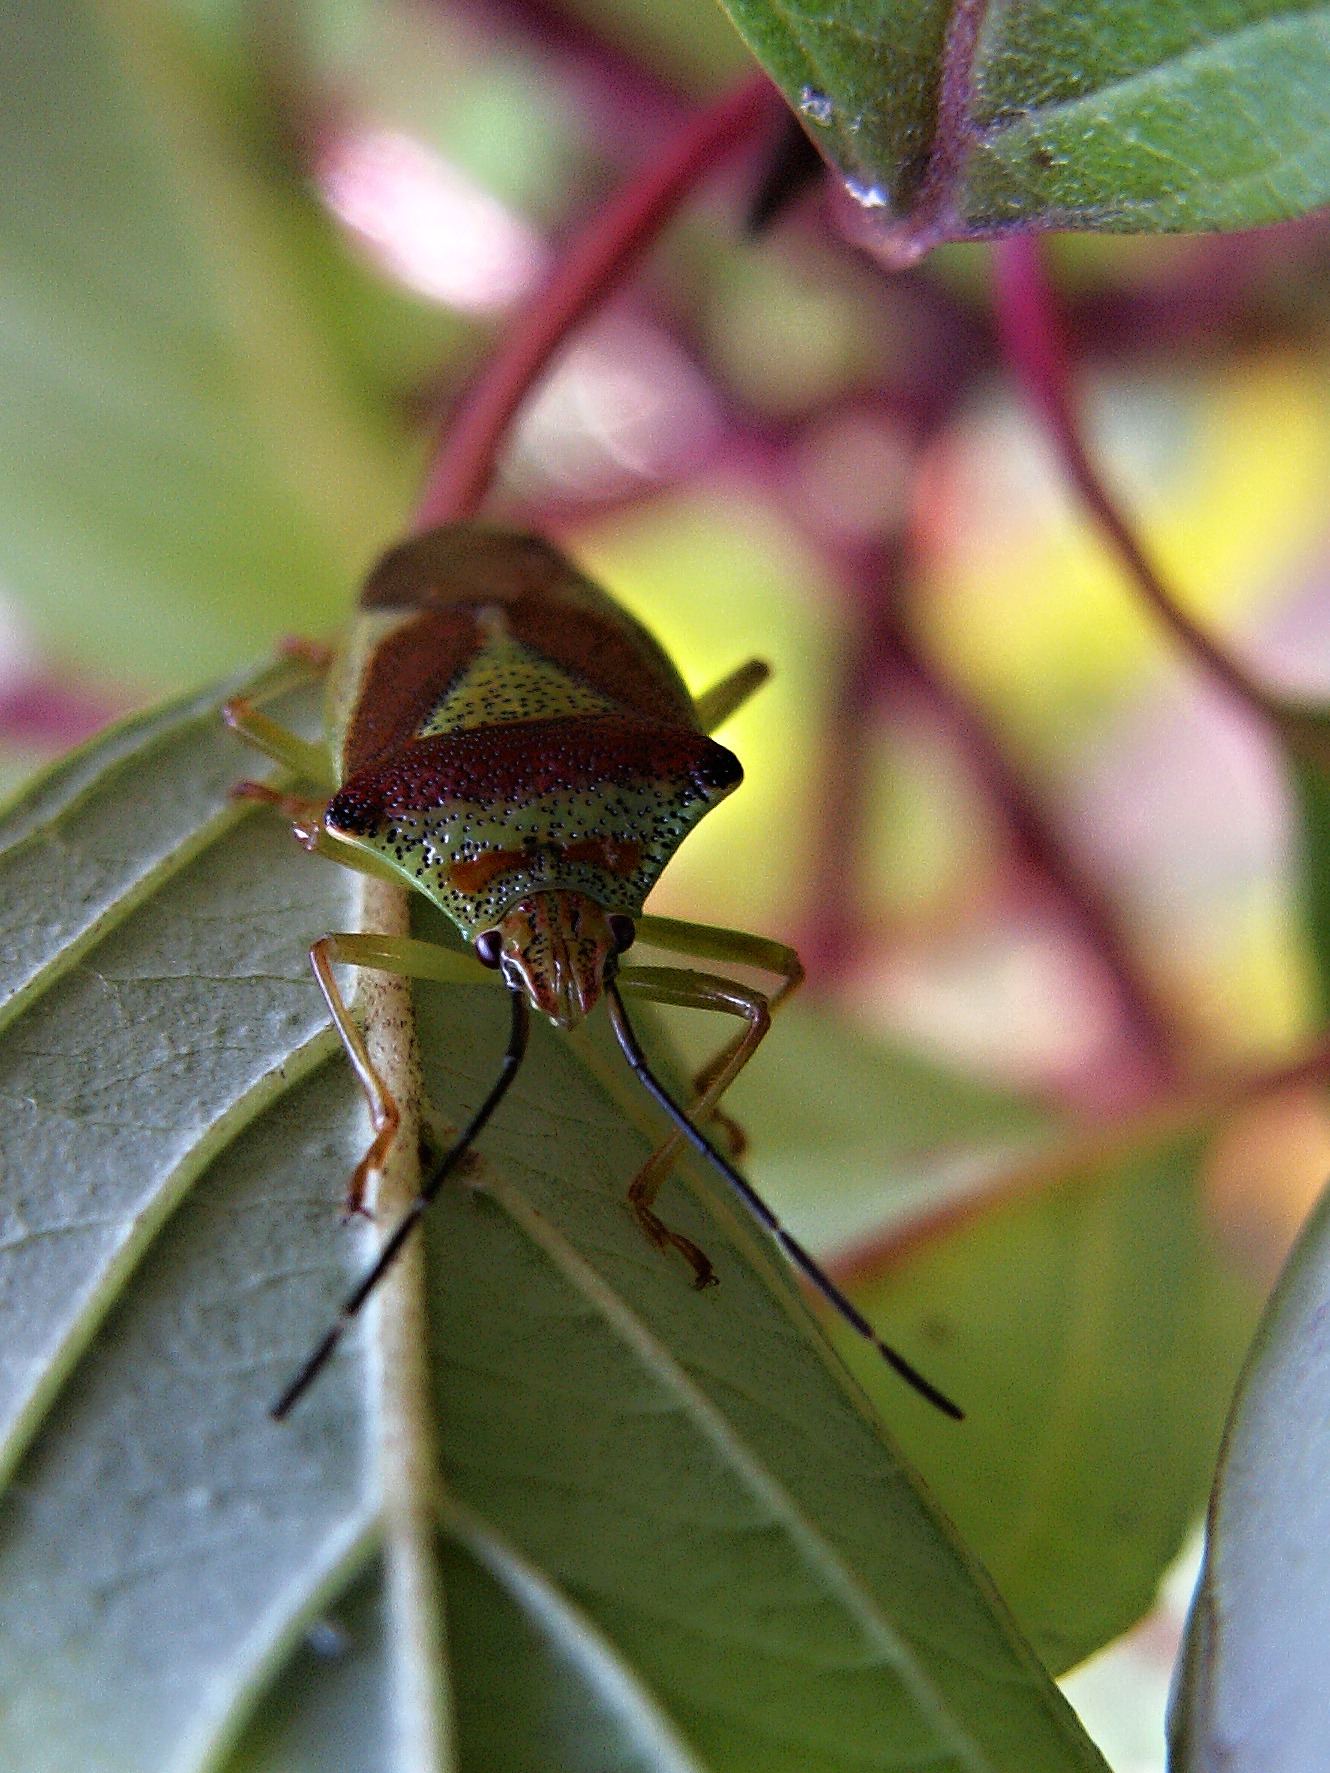
nature, photography, leaf, flower, wildlife, bush, green, insect, macro, bug, botany, butterfly, flora, fauna, invertebrate, close up, heteroptera, macro photography, arthropod, plant stem